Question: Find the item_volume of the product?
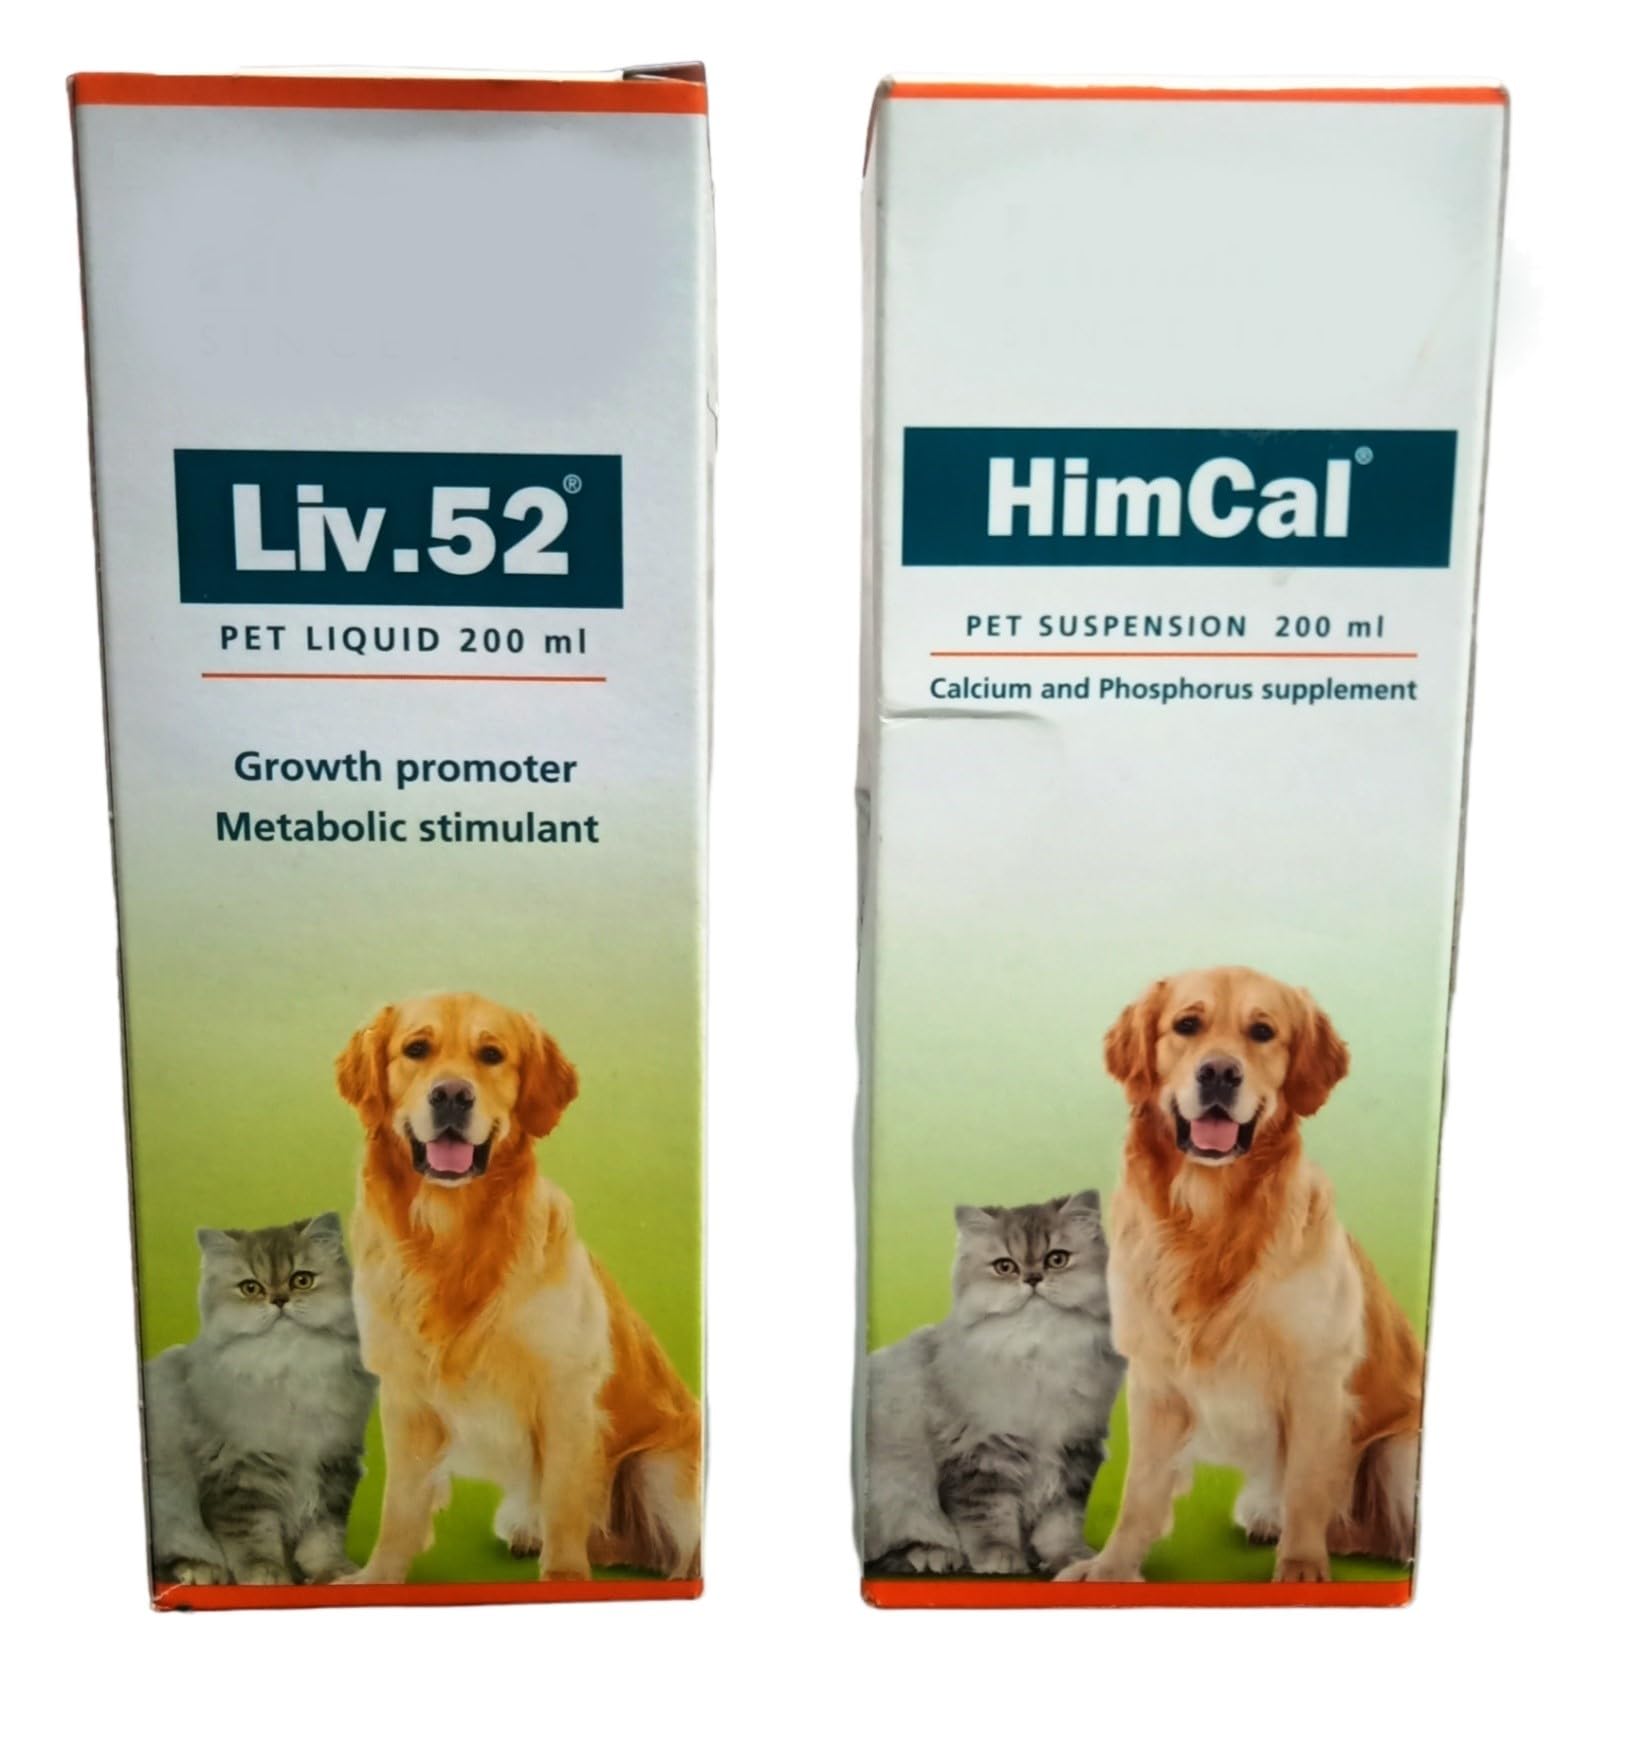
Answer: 200.0 millilitre